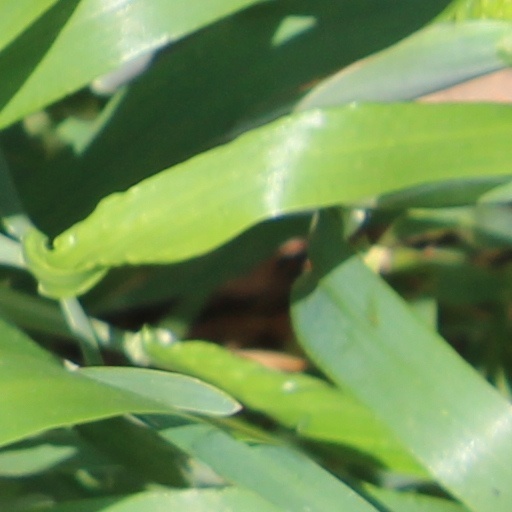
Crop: wheat